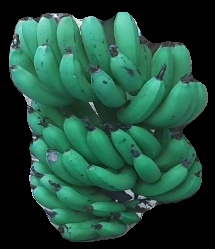
Variety: pachbale
Grade: grade3